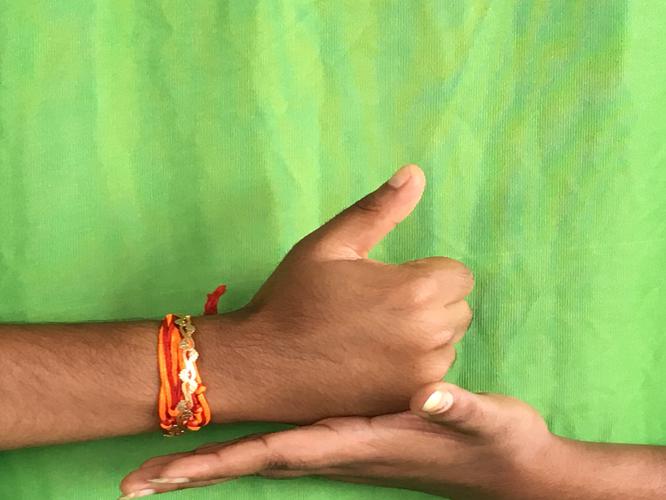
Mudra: Shivalinga
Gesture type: double_hand